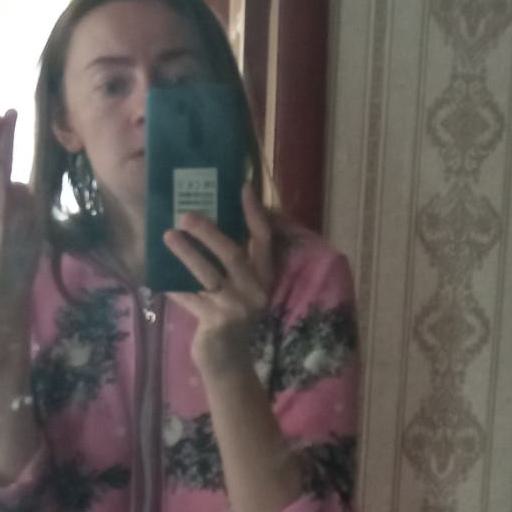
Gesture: no_gesture